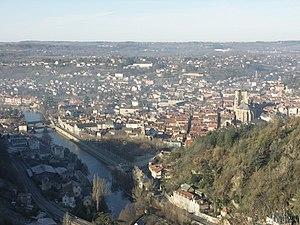
L'Aveyron est une rivière du sud de la France, en région Occitanie, qui traverse les départements de l'Aveyron, du Tarn et de Tarn-et-Garonne. C'est un affluent droit du Tarn donc un sous-affluent de la Garonne.
Villefranche-de-Rouergue est une commune française, située dans le département de l'Aveyron, dont elle est sous-préfecture, et dans la région Occitanie.
Un Grand Site Occitanie est un lieu promu comme ayant un intérêt touristique majeur dans la région Occitanie.
L'unité urbaine de Villefranche-de-Rouergue est une unité urbaine française centrée sur la ville de Villefranche-de-Rouergue du département de l'Aveyron.